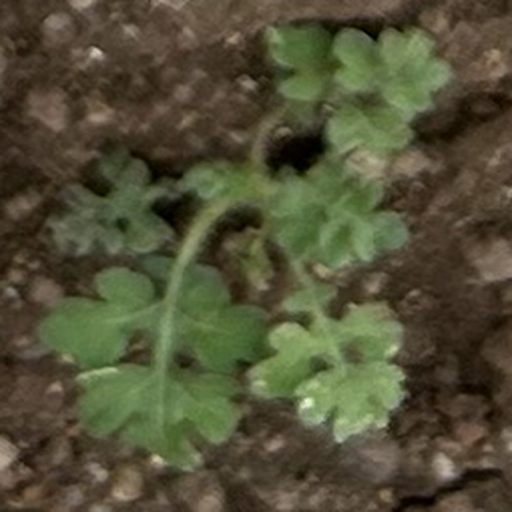
Weed species: Gajar_gavat_(Parthenium hysterophorus)